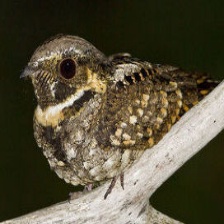
Species: EASTERN WIP POOR WILL
Scientific name: ANTROSTOMUS VOCIFERUS